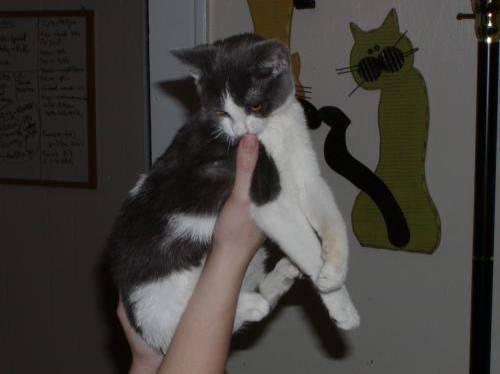
cat